Oak Fire (2020)

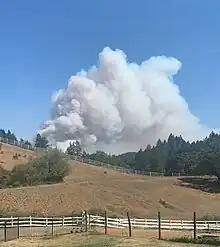
Oak Fire from Brooktrails on September 7, 2020

The Oak Fire was a wildfire that burned north of Brooktrails in Mendocino County, California in the United States. The fire was first reported on September 7, 2020 and was contained on September 14, 2020. It burned . The fire resulted in the evacuation of over 3,200 people just north of the city of Willits. It damaged 1 and destroyed 56 structures. The cause of the fire remains under investigation.